Old Frio County Jail

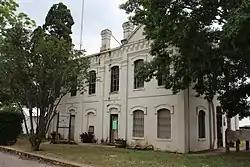

The Old Frio County Jail, in Pearsall, Texas, was built in 1884. It was listed on the National Register of Historic Places in 1979. It serves as the Frio Pioneer Jail Museum.